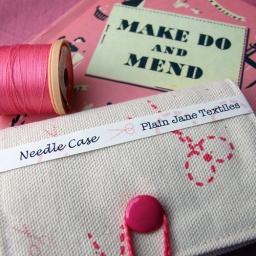
Lovely retro sewing needle case printed with water based inks on cotton canvas in cute cherry red colour.